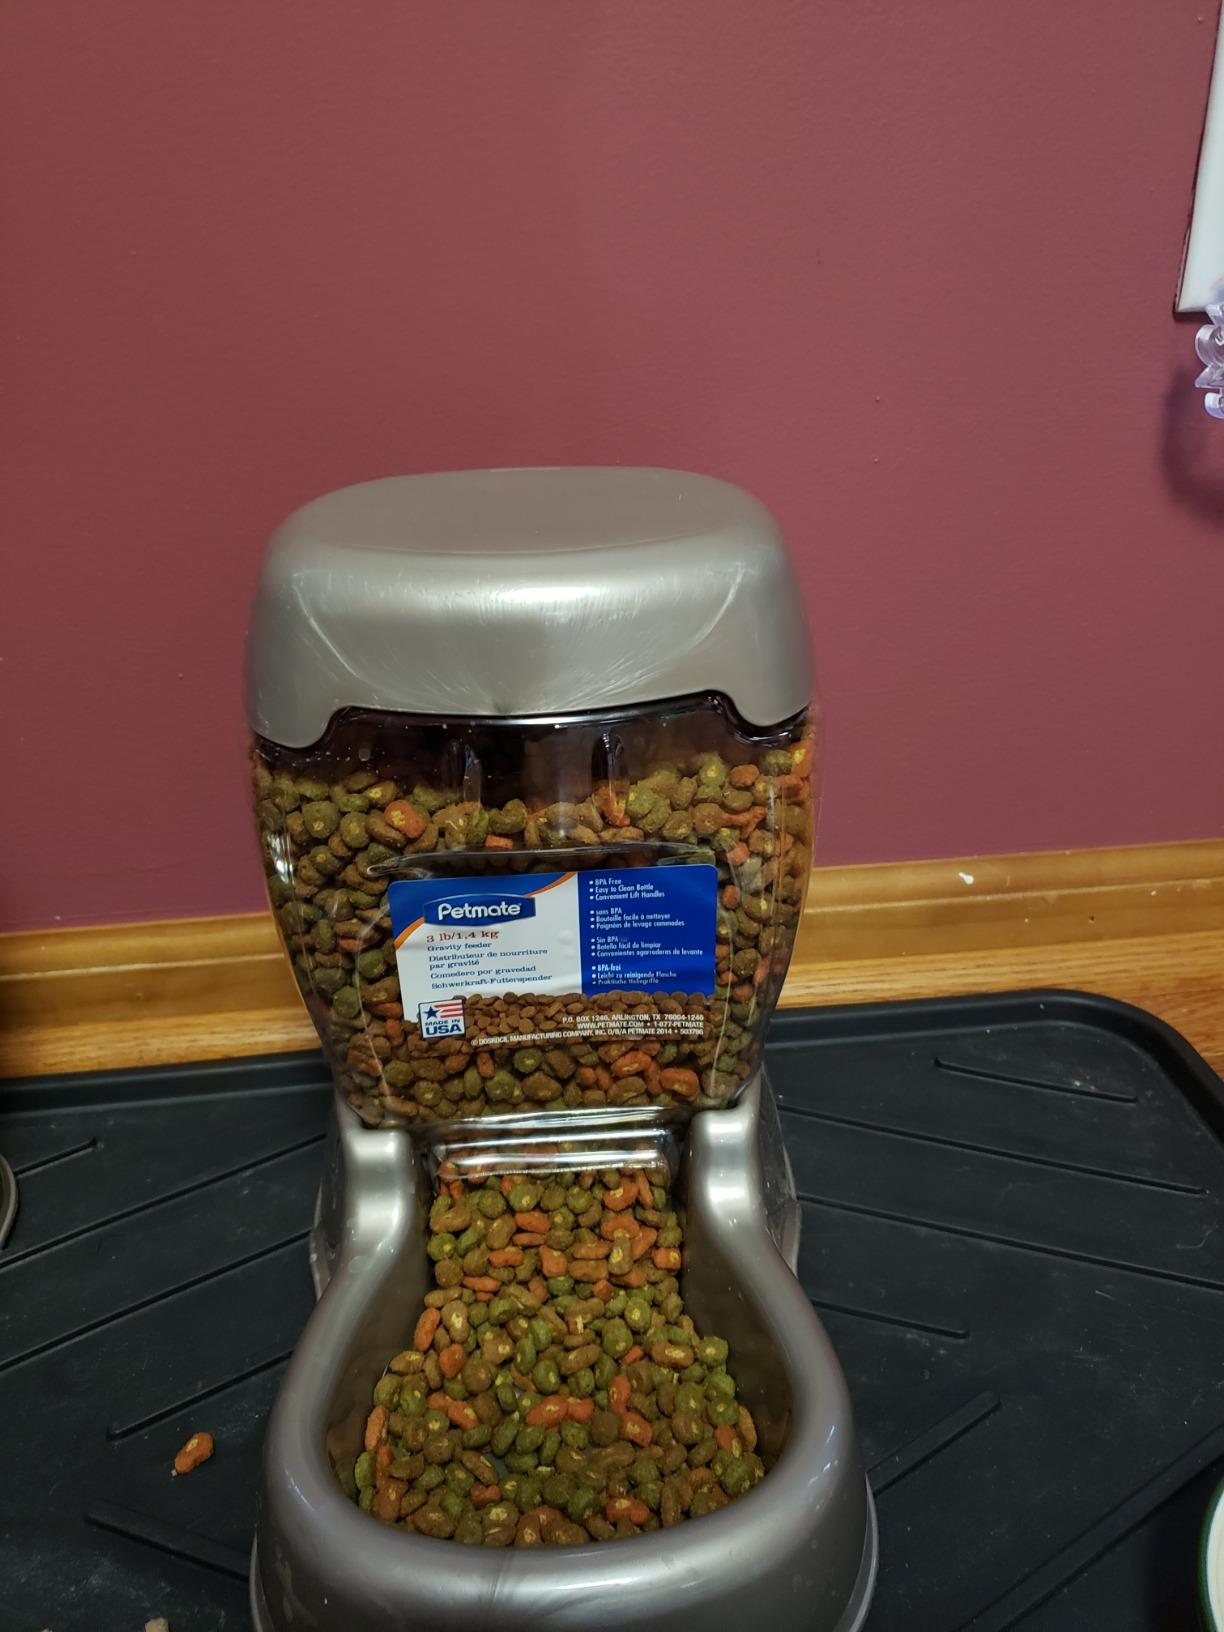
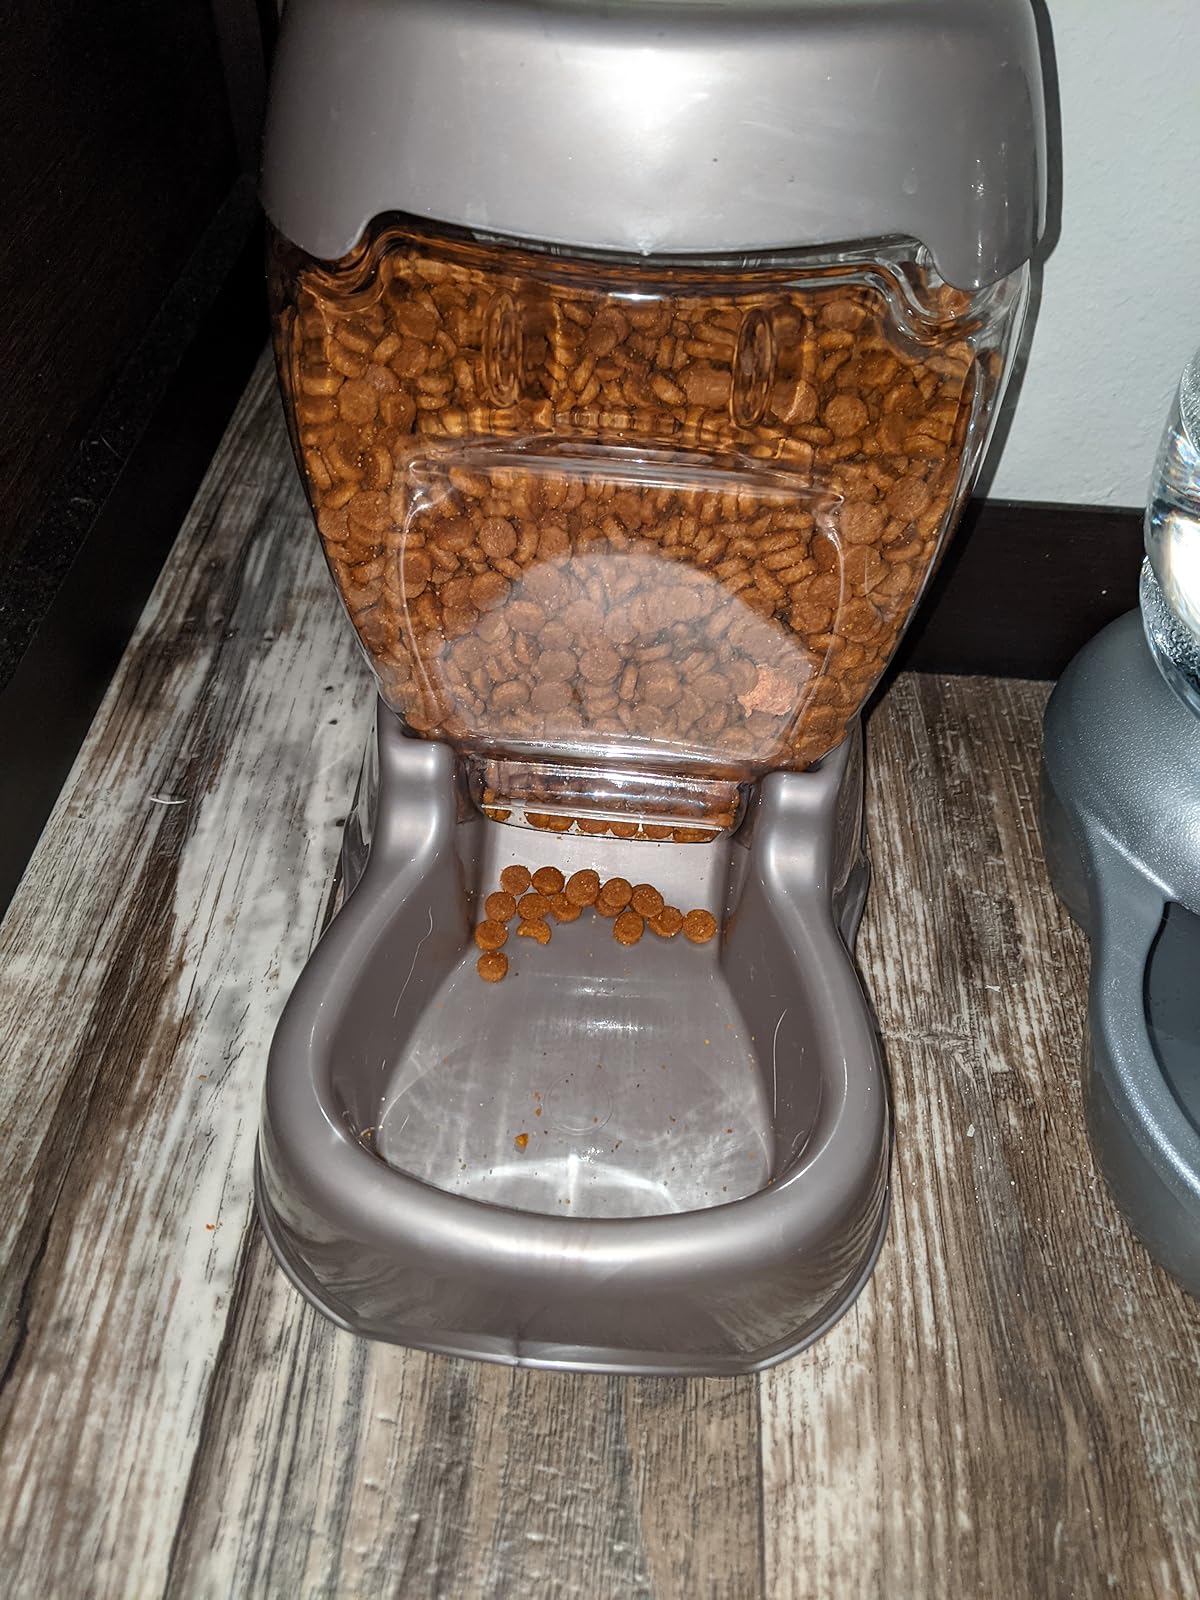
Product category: items_feeder
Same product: yes